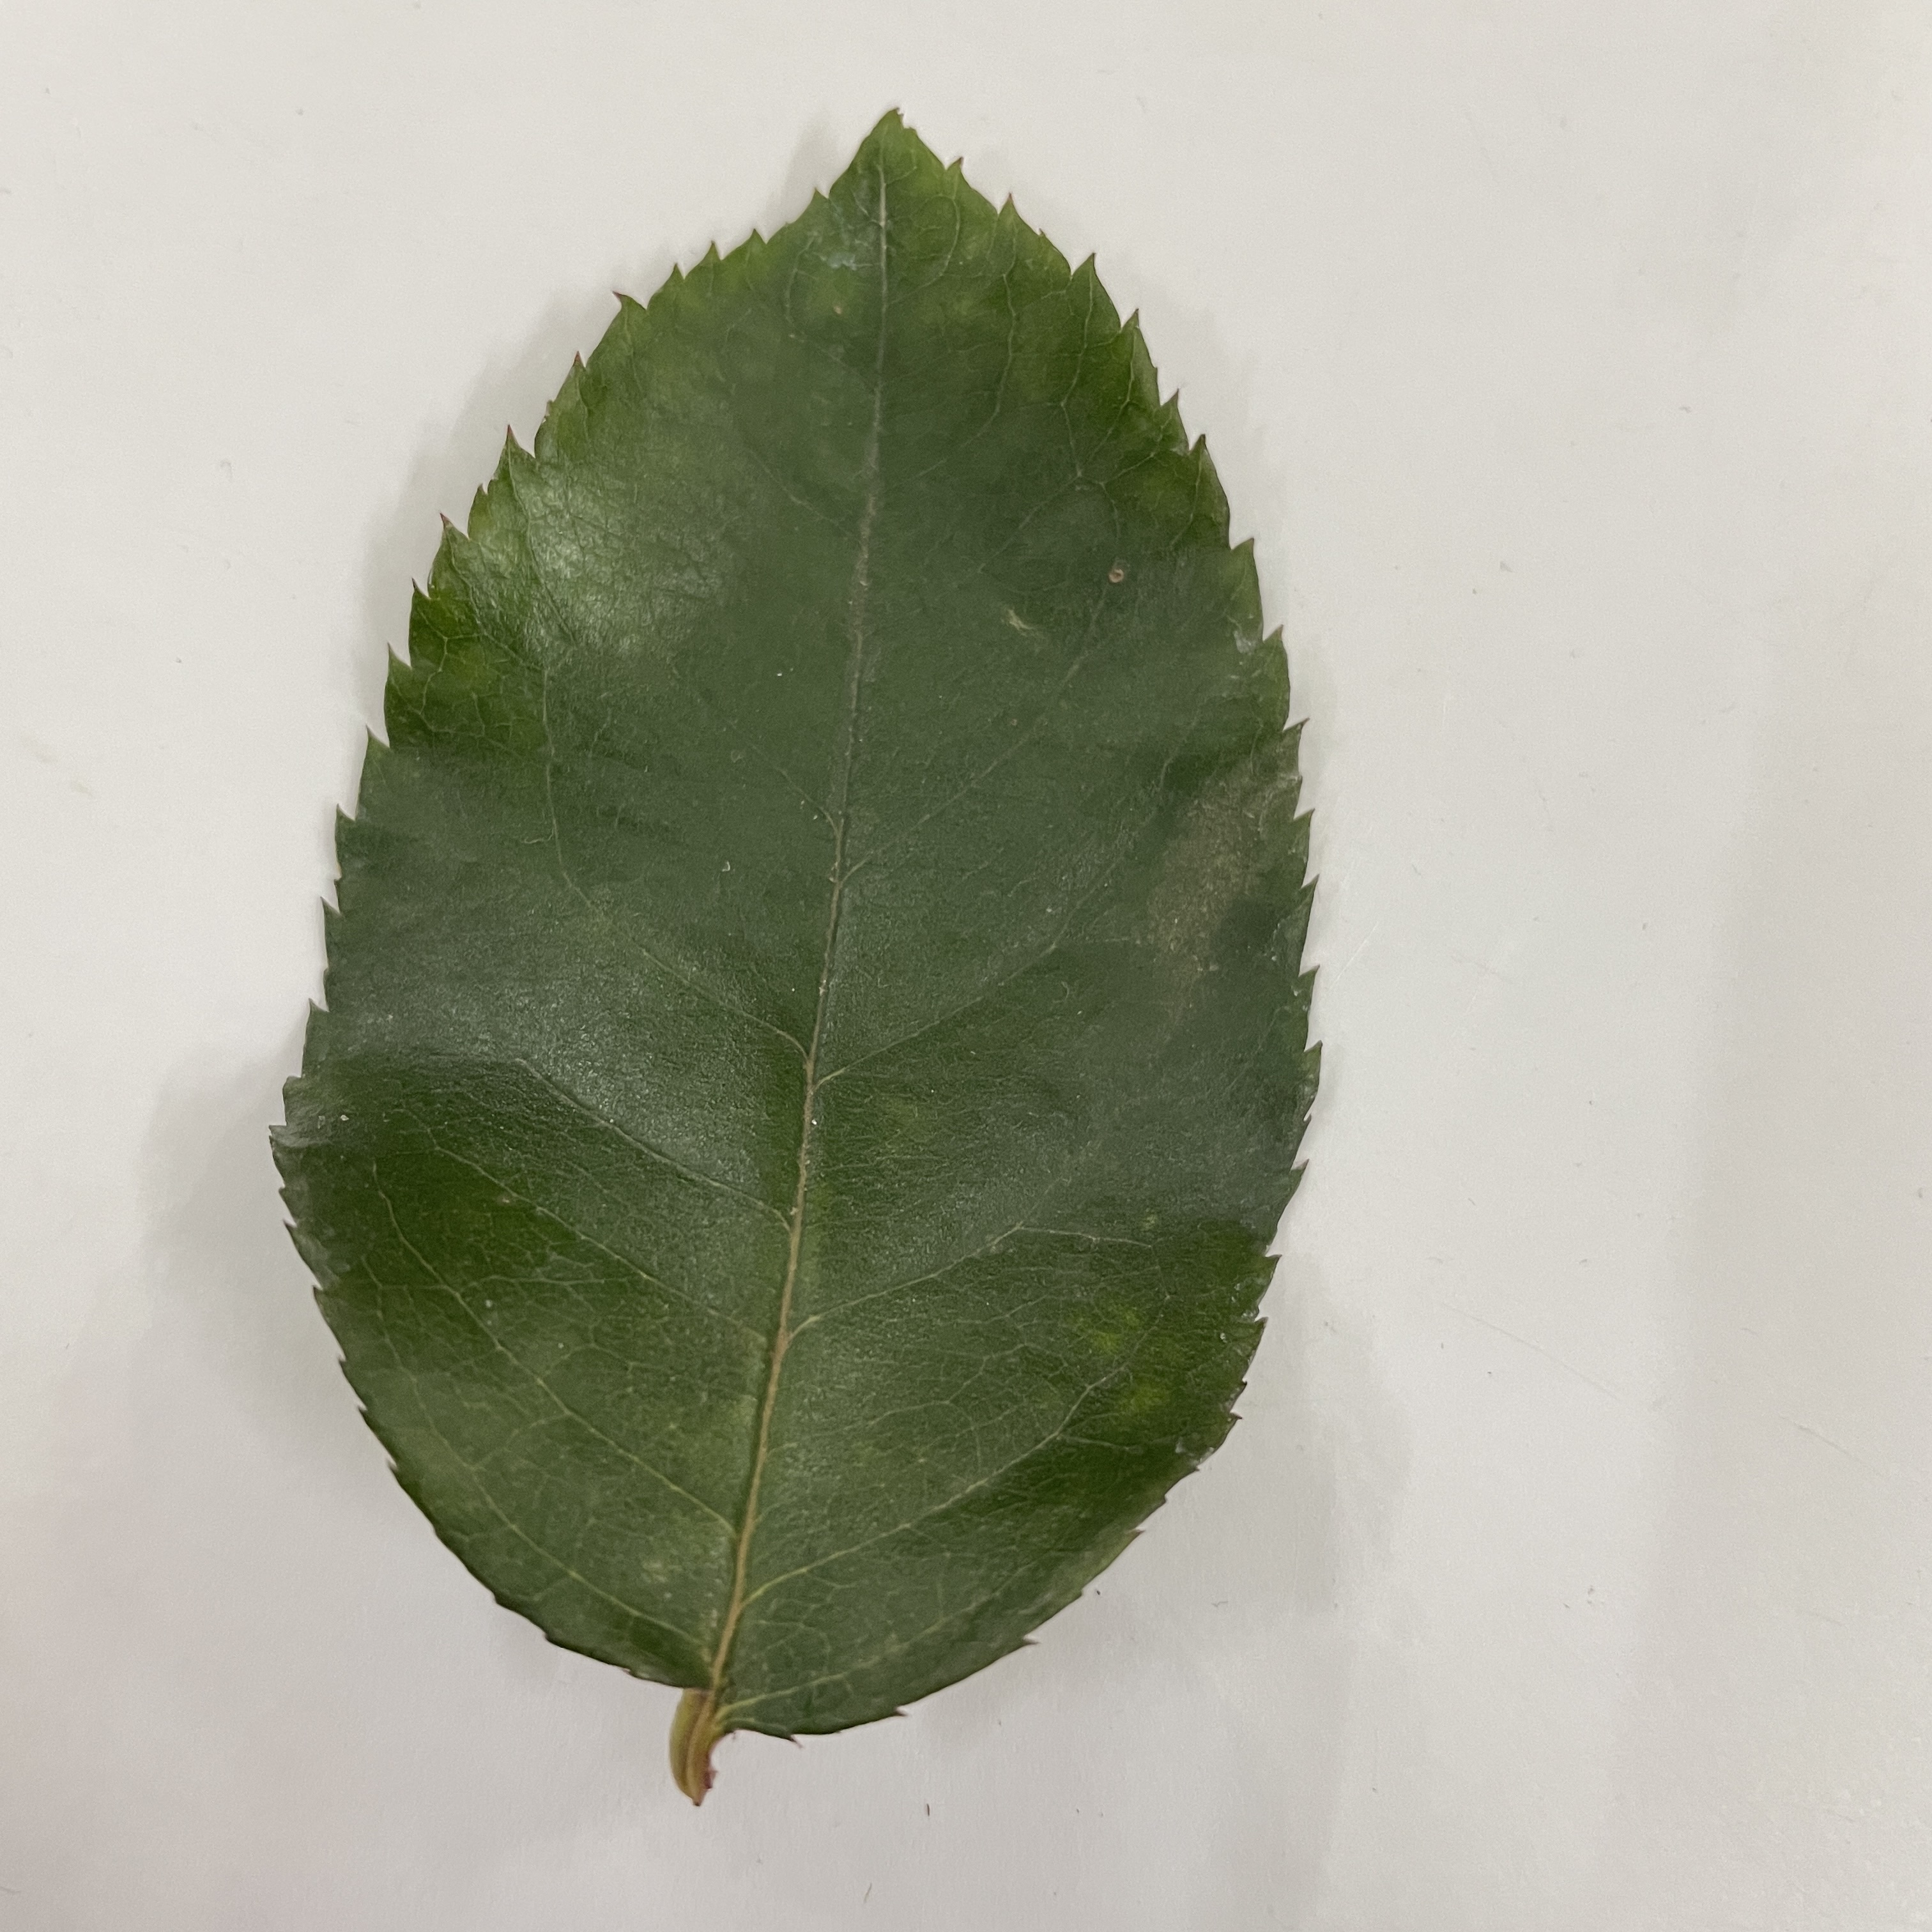
Label: Healthy Leaf